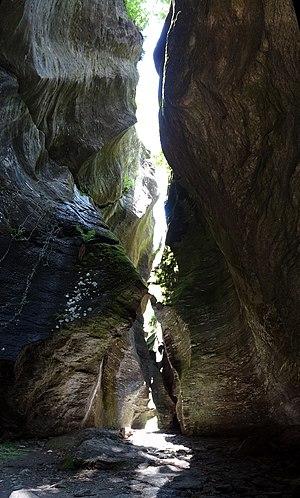
Les gorges d'Uriezzo, en italien Orridi di Uriezzo, sont un complexe de gorges dans la Vallée Antigorio de la province du Verbano-Cusio-Ossola dans la région Piémont en Italie entre Baceno, Crodo et Premia près de la colonie d'Uriezzo. Les glaciers du Toce se sont formés après l'ère glaciaire. Les gorges sont l'un des points forts touristiques de la région.